John Coates (naval architect)

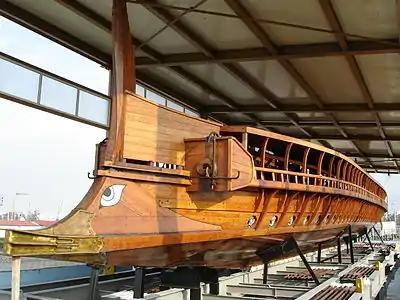
"Olympias", a reconstruction of an ancient Athenian trireme

In 1982 he was approached by Professor John Morrison of Wolfson College, Cambridge to assist with research into the design of the trireme. Together they and others founded the Trireme Trust, and created a series of scale models and a full scale cross section based on historical records, archaeological evidence and the science of naval architecture. Coates developed a complete design, encompassing more than 40 sheets of plans and 100 pages of specifications, which enabled the construction of a full-scale replica, the Olympias, funded by the Greek government's Ministries of Defense and Tourism in 1987. Coates oversaw the accuracy of the construction, including the manner in which the hull shell was held together by 20,000 pinned mortise-and-tenon joints. In 1989, he was awarded an Honorary Degree (Doctor of Science) by the University of Bath. He also researched the archaeological remains of Bronze Age seagoing ships in Northern Europe, exploring their seaworthiness.